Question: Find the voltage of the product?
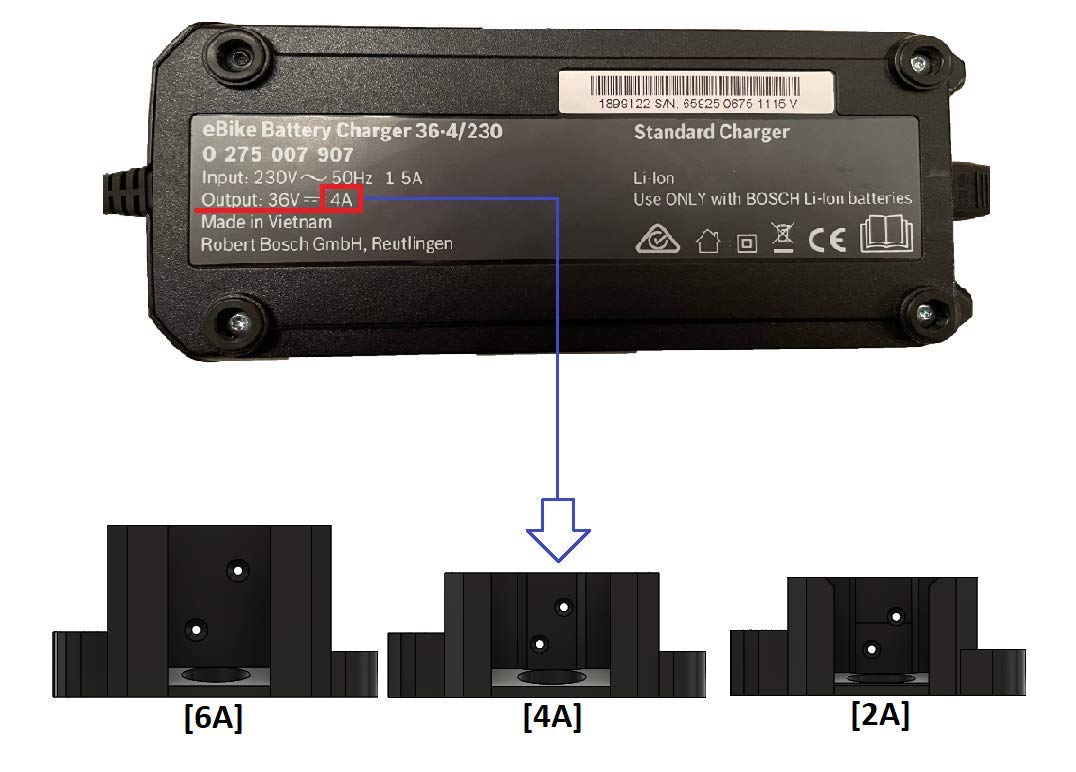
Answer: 230.0 volt